Spessart

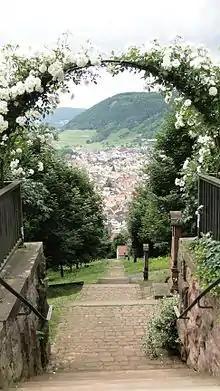
"Engelsstaffeln": 612 steps connecting Kloster Engelberg with Großheubach

Under the Franks, the Spessart was used for hunting by freemen. During the reign of Charlemagne, the forests of the Spessart were a royal hunting preserve and thus off-limits to others. The uplands were only settled after abbeys/monasteries were established in the region. Besides the Benedictinians at Amorbach and Seligenstadt, the Benedictine abbey at Neustadt am Main was founded around 770. "Kloster Neustadt" received gifts of substantial woodlands from Charlemagne and was tasked by him with spreading Christianity in the region. Around the year 800, Charlemagne had Saxons settle in the "Vorspessart".